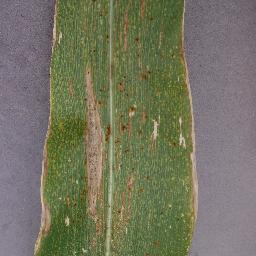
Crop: corn
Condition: (maize)_northern_blight